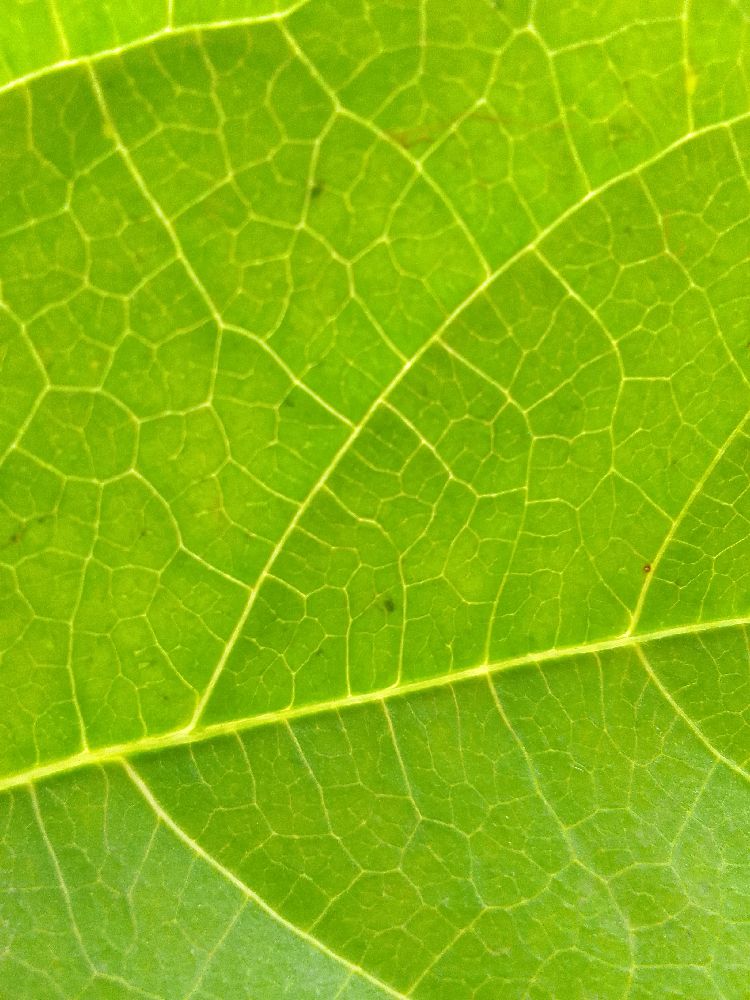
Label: healthy